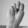
ASL letter: N